Society of California Pioneers

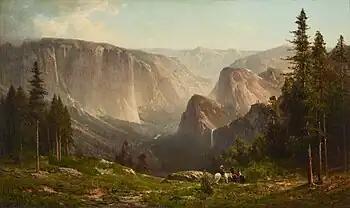
Yosemite landscape by Thomas Hill (1871)

The Society is currently headquartered in the Presidio of San Francisco. Pioneer Hall, which houses the museum and research library (open to the public on Fridays, the first Saturday of each month, or otherwise by appointment) is located in the historic Presidio Main Post at 101 Montgomery, Suite 150.